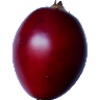
Label: Tamarillo 1